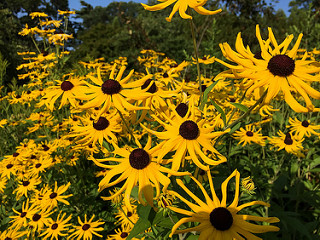
Flower: sunflower